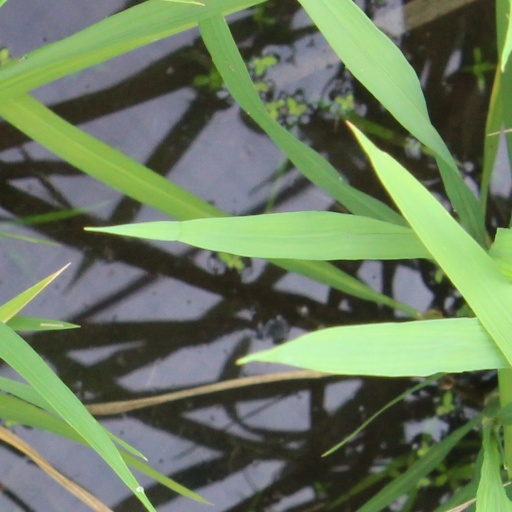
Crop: rice